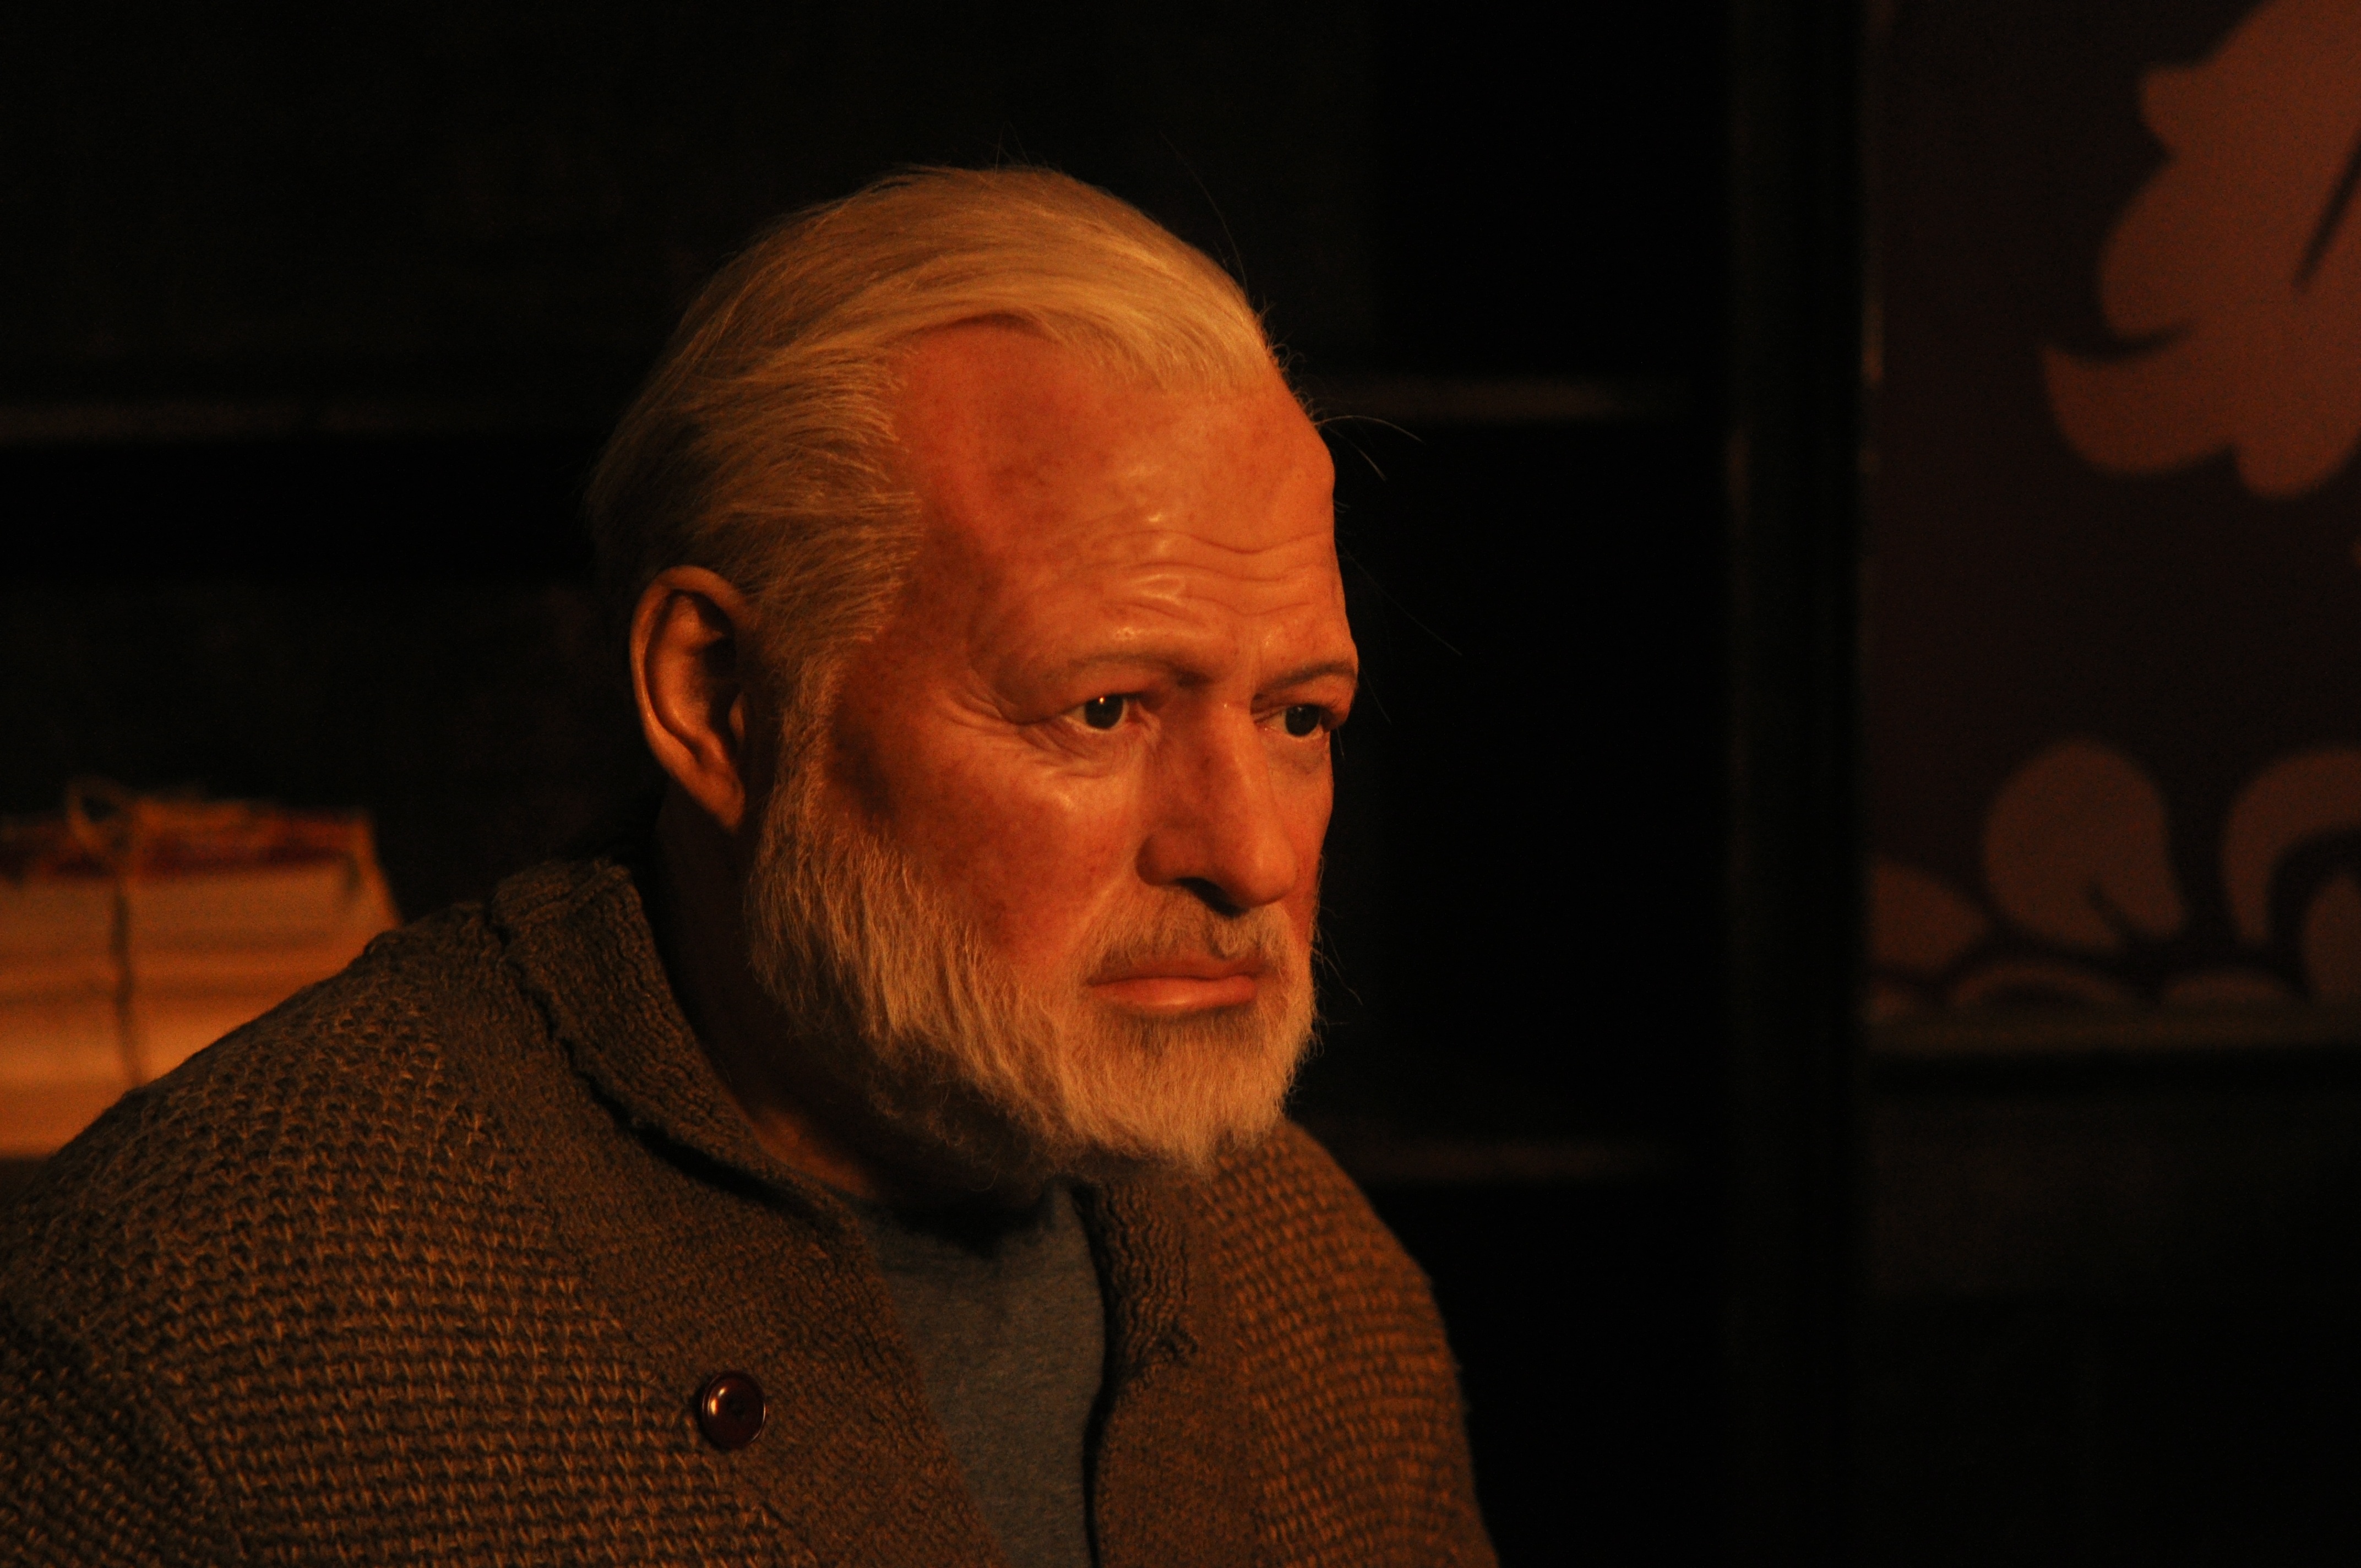
man, hair, statue, portrait, beard, sculpture, new, york, wax, ernest, hemingway, madame, tussaud, facial hair, museun